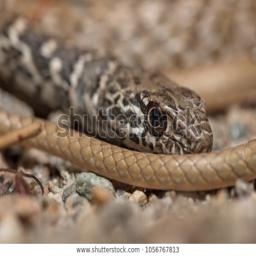
Animal: snakes